Romería del Socorro

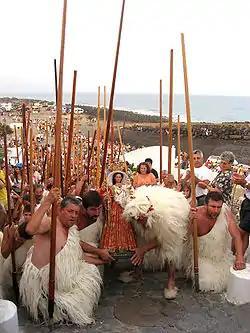
Dramatization of the apparition of the Virgin in Güímar.

The Romería de la Bajada de la Virgen del Socorro, is a romeria of popular character that is held in September in the town of Güímar in Tenerife (Canary Islands, Spain). This festival also declared "Regional Tourist Interest". It is considered the oldest romeria of Canary Islands is also one of the most popular.